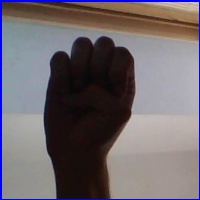
Letra: E